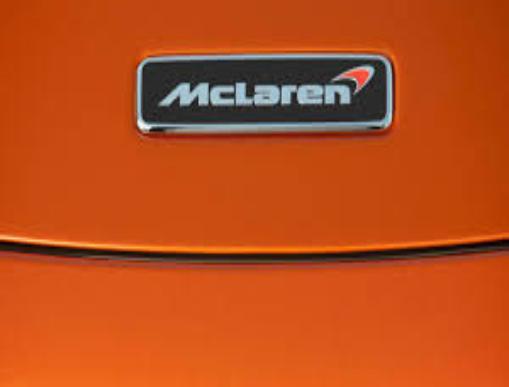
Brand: mclaren
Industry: Transportation